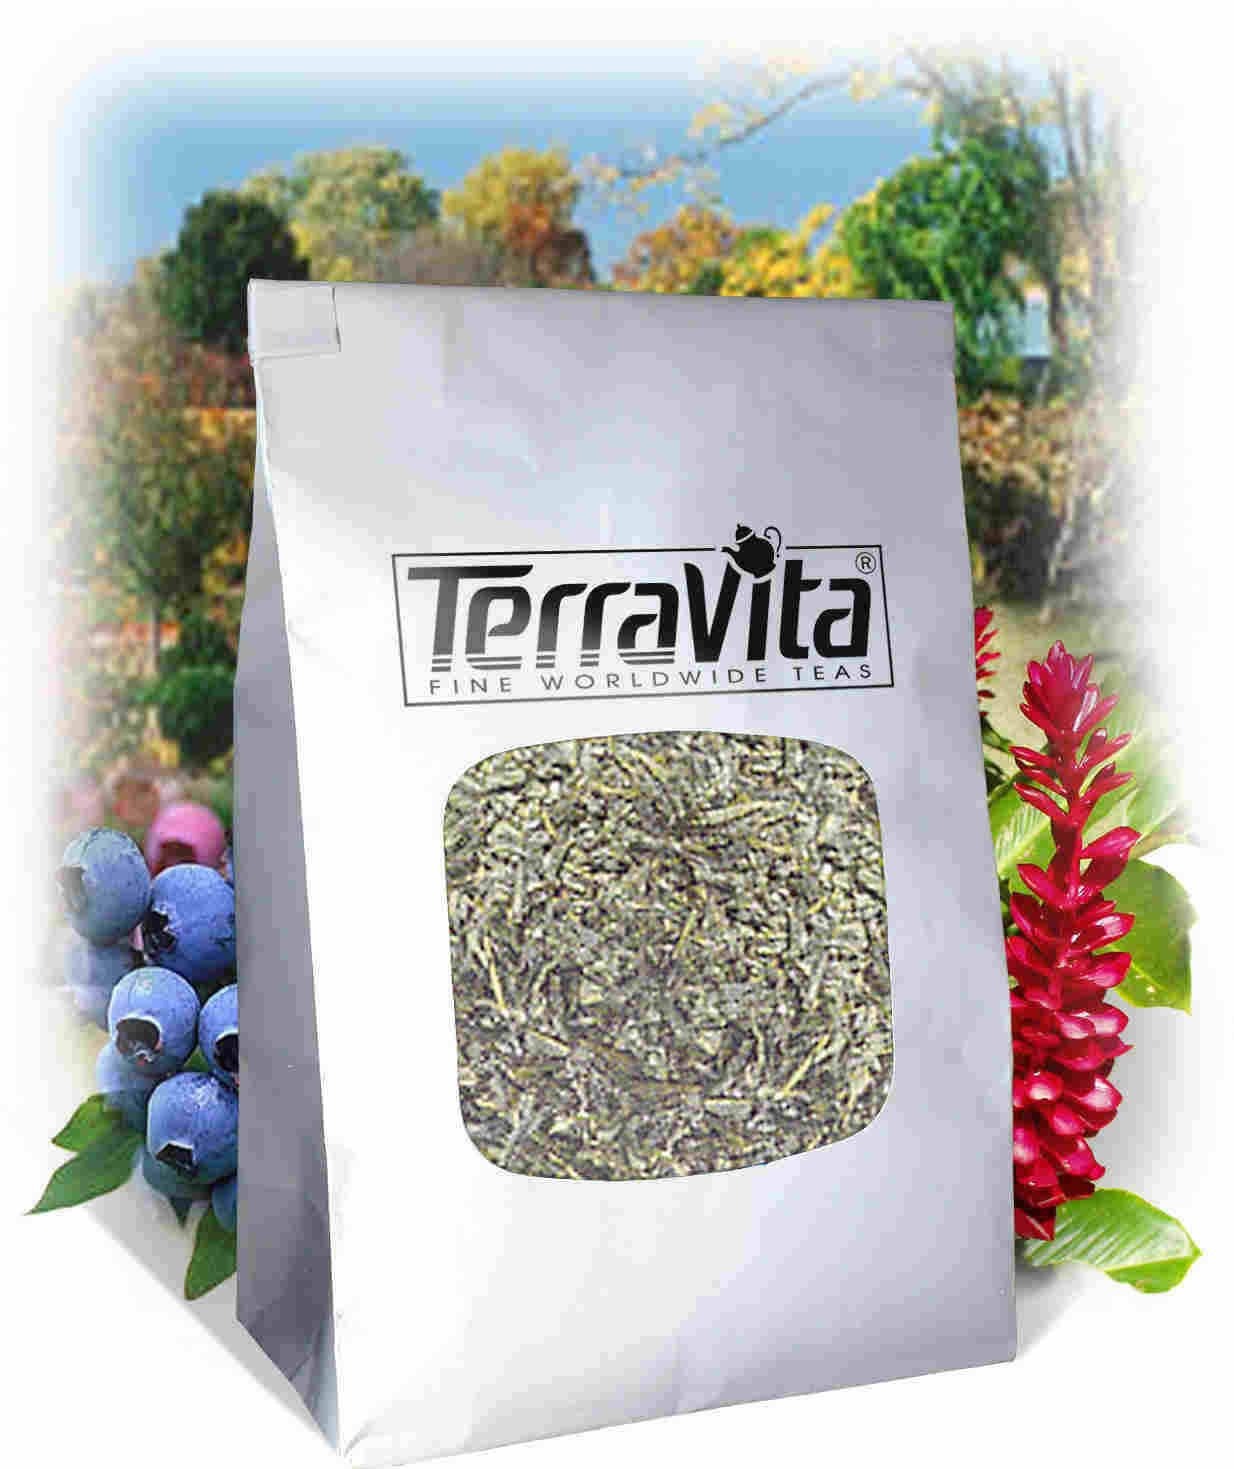
Item Name: Plantain Combination Tea (Loose) - Plaintain, Marshmallow, Chamomile and More (4 oz, ZIN: 512586)
Bullet Point: Plantain Combination Tea (Loose) - Plaintain, Marshmallow, Chamomile and More (4 oz, ZIN: 512586)
Product Description: Plantain Combination Tea (Loose) - Plaintain, Marshmallow, Chamomile and More (4 oz, ZIN: 512586)<BR><BR>Packaged in the United States in a GMP certified facility (Good Manufacturing Practice).<BR><BR>No fillers.<BR><BR>Manufacturer: TerraVita<BR><BR>Size: 4 oz<BR><BR>Loose Leaf Herbal Tea - Packed in a convenient upright pouch!<BR><BR>Ingredients: Chamomile Flower, Marshmallow Root, Plantain, Rose Hips, White Slippery Elm
Value: 4.0
Unit: Ounce

Price: 20.3